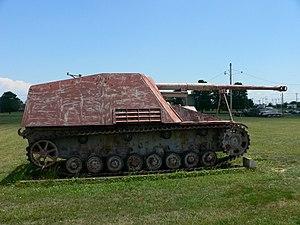
Panzer est un mot d’origine allemande signifiant « blindé » ou bien « carapace ». Si le vocable peut s'appliquer aujourd'hui à tous les engins cuirassés allemands, des origines jusqu'à nos jours, l'usage fait qu'il désigne essentiellement les blindés chenillés à tourelle de l'armée allemande de la Seconde Guerre mondiale, lesquels eurent une conception et un emploi tactique particuliers. Le terme générique est moins utilisé pour les MBT allemands de l'après-guerre, similaires aux autres systèmes d'armes occidentaux. L'historiographie française utilise le pluriel « panzers ». Certains ouvrages français utilisent ce mot comme abréviation de grandes unités blindées, « 2ᵉ Panzer » signifiant « 2ᵉ division blindée » ou « 2. Panzerdivision ».
Le complexe militaro-industriel allemand fonctionna à plein régime pendant les deux guerres mondiales. De forme évolutive, il passe des Konzern associés aux marchands de canons et d'obus de la Ruhr en 1914, forme prise par le capitalisme bourgeois lié à de riches familles associées à l'aristocratie prussienne et militaire, à un secteur de l'armement intégré par les nazis comprenant des concepteurs de techniques de pointe qui, en 1945, intéresseront les vainqueurs du deuxième conflit mondial.
Le Nashorn, codifié Sd.Kfz. 164, désigné initialement sous le nom de Hornisse était un chasseur de chars allemand de la Seconde Guerre mondiale.